Eddie McLeod (cricketer)

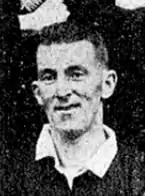
Eddie McLeod in 1935

Edwin George McLeod (14 October 1900 – 14 September 1989) was a New Zealand cricketer who played in one Test in 1930. He was also an international hockey player who captained New Zealand.